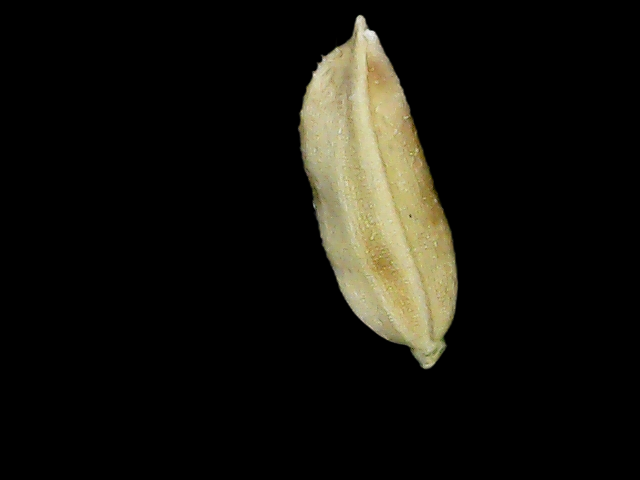
Rice variety: Bd30